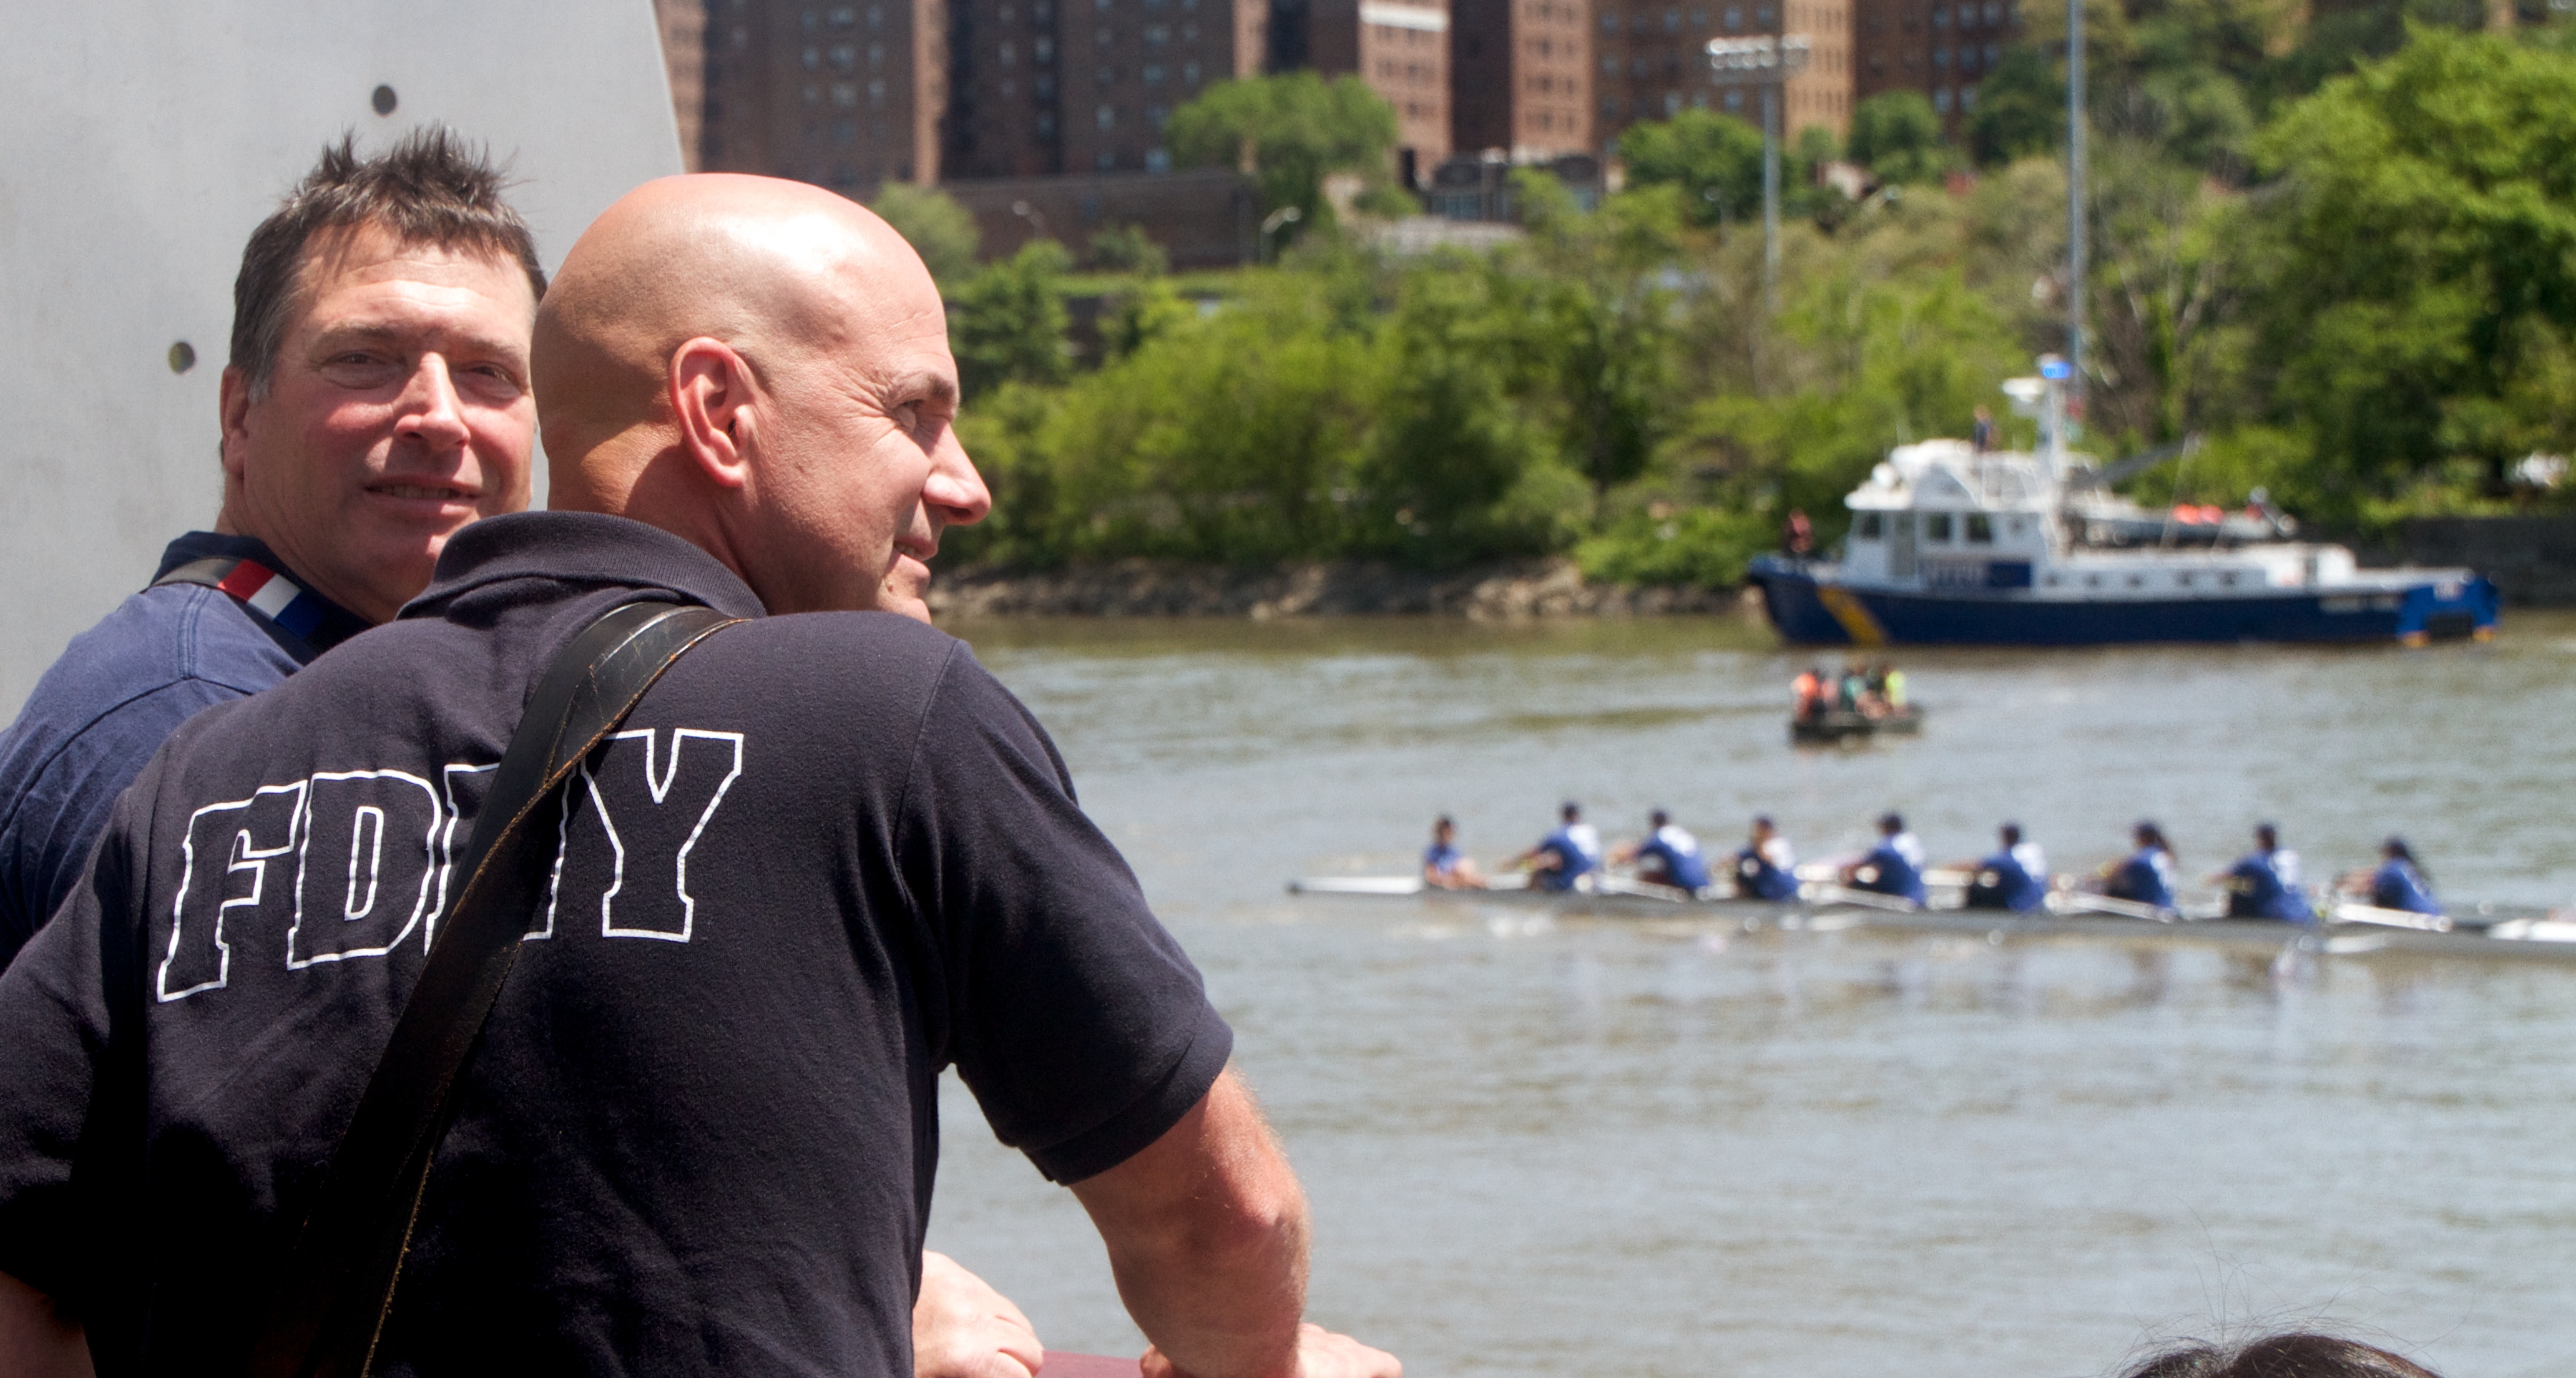
boat, vehicle, boating, rowing, rownewyork, endurance sports